Victorina Durán

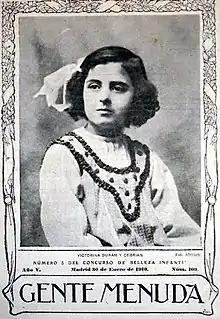
Victorina Durán in 1910

Born into a bourgeois, traditionalist, and cultured family – owners of the Teatro Real's number 1 season ticket – Victorina Durán was the daughter of a dancer of that theater and a career soldier. When her desire to be an actress was rejected by the family, she consoled herself with studying drawing and painting. That led her to meet and interact with characters such as Salvador Dalí, Remedios Varo, Maruja Mallo, and Rosa Chacel. After completing her studies at the Real Academia de Bellas Artes de San Fernando in Madrid from 1917 to 1926, in 1929 she won the Chair of Costumes and Scenographic Art, becoming the first woman to obtain this position in Spain.